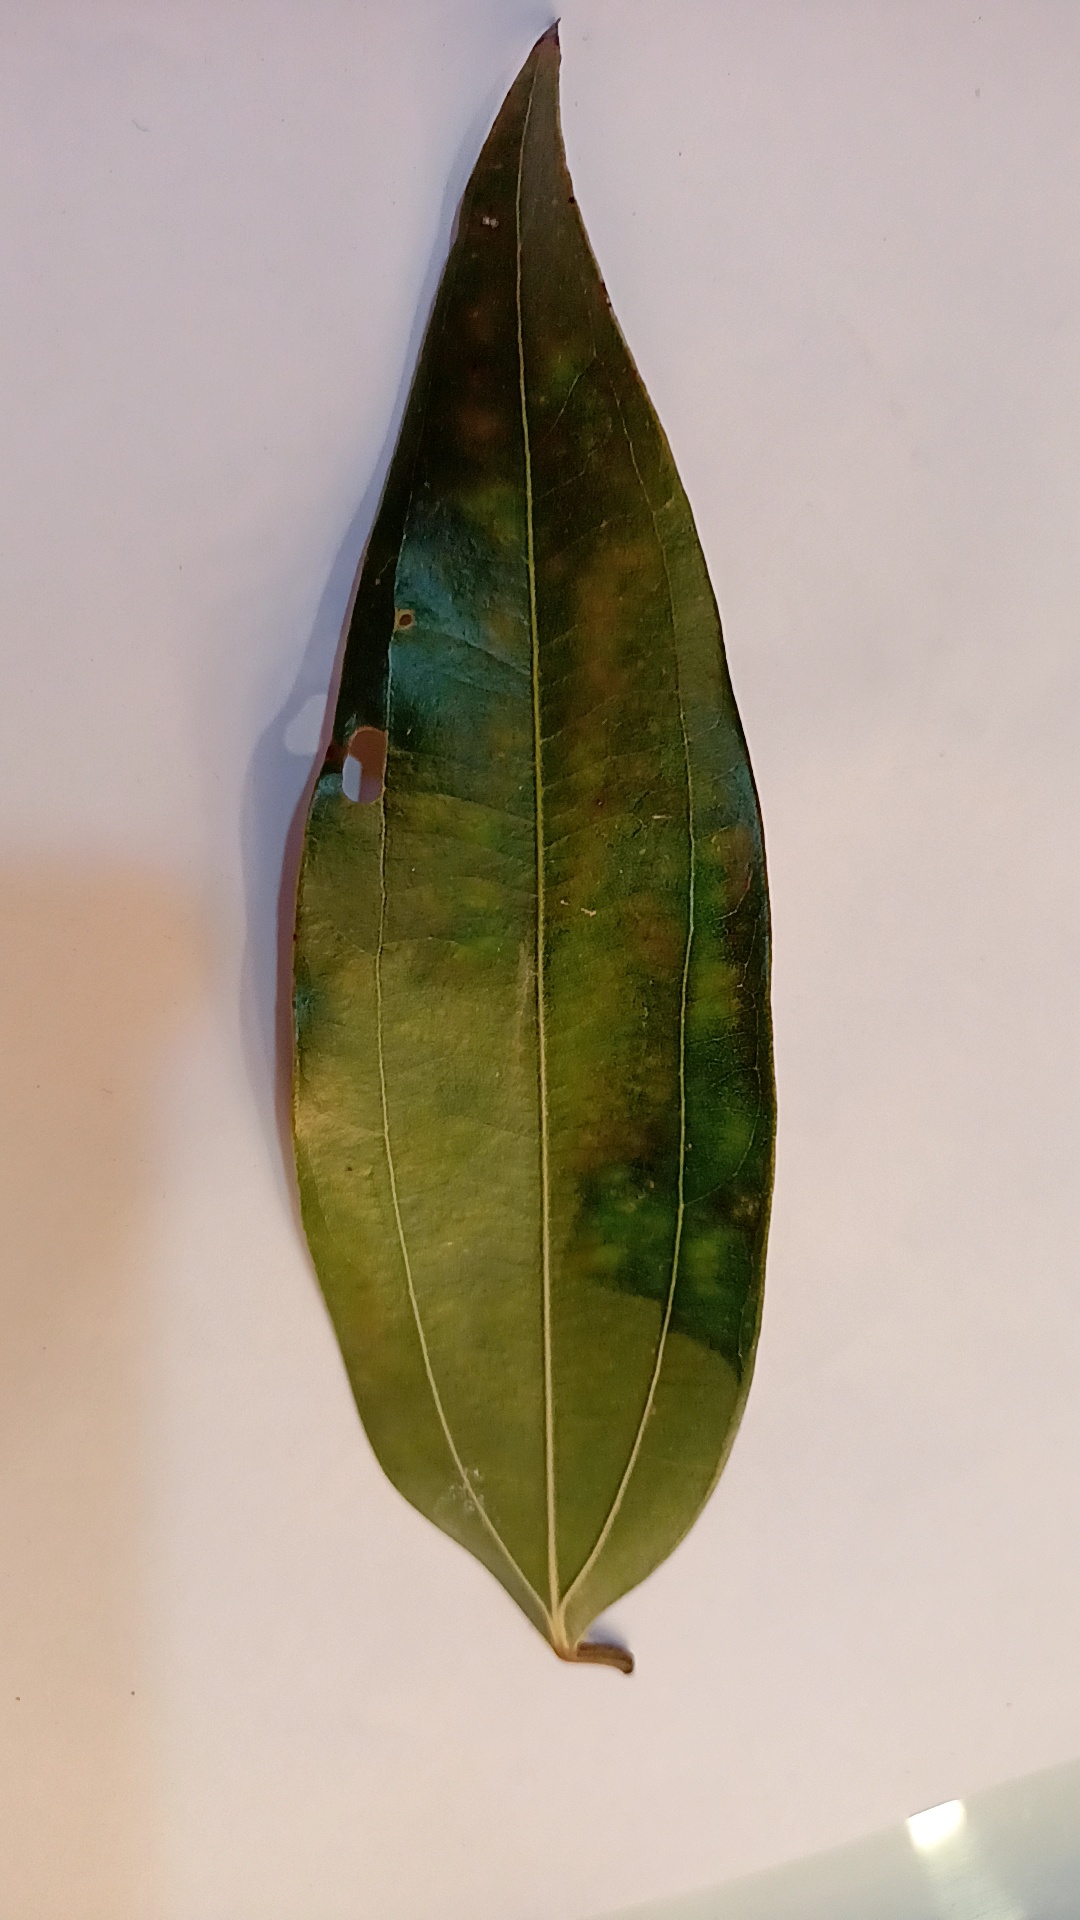
Label: Disease